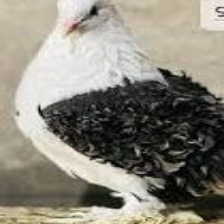
Species: FRILL BACK PIGEON
Scientific name: COLUMBA LIVIA DOMESTICA